Iran–United States relations during the Obama administration

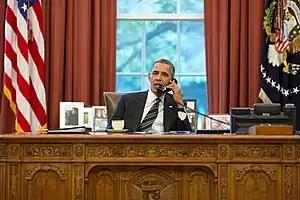
Barack Obama speaking with Hassan Rouhani on 27 September 2013

The 2009 Iranian presidential election was held on June 12, 2009. Incumbent President Mahmoud Ahmadinejad faced challengers including Mir-Hossein Mousavi, a former Prime Minister of Iran, and Mehdi Karroubi, a former Speaker of the Iranian Parliament. In the lead-up to the election, some reports suggested that the timing of potential U.S.-Iran talks was influenced by the election.